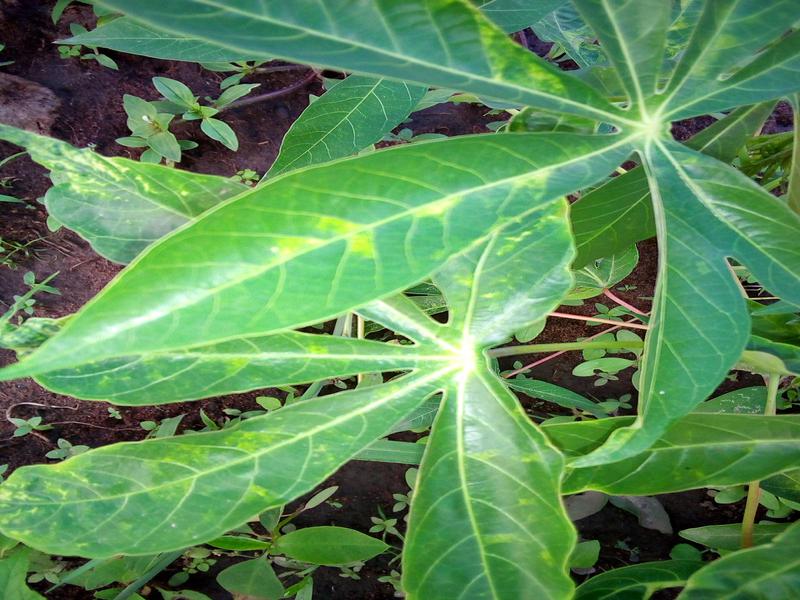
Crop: cassava
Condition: mosaic_disease